United Empire Loyalist

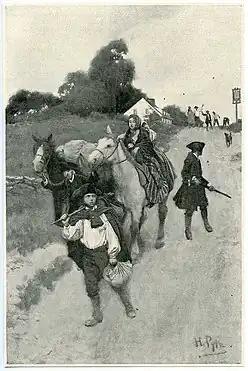
Depiction of Loyalist refugees on their way to the Canadas during the American Revolution.

Following the end of the American Revolutionary War and the signing of the Treaty of Paris in 1783, both Loyalist soldiers and civilians were evacuated from New York City, most heading for Canada. Many Loyalists had already migrated to Canada, especially from New York and northern New England, where violence against them had increased during the war.